The Yards

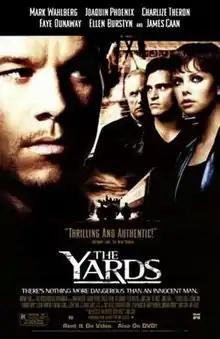
Theatrical release poster

The Yards is a 2000 American crime film directed by James Gray, written by Gray and Matt Reeves, and starring Mark Wahlberg, Joaquin Phoenix, Charlize Theron, Faye Dunaway, Ellen Burstyn and James Caan.